Ministry of Business (Denmark)

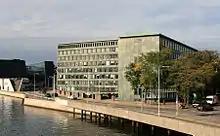
The Ministry's headquarters at 10–12 Slotsholmsgade in Copenhagen.

The ministry is led by the Minister of Business, as well as the head of the department and the Permanent Secretary. As of 2023, the Ministry of Business oversees seven agencies as well as several state-owned enterprises, including The Danish Growth Fund and VisitDenmark. Its corresponding agencies are: